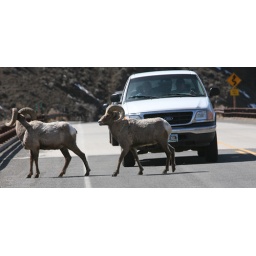
Sheep cross the road in the Shoshone Forest.